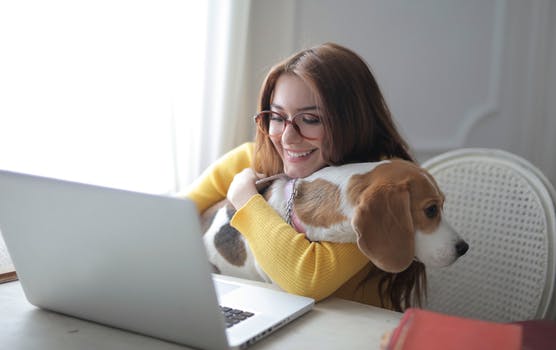
Label: No Watermark